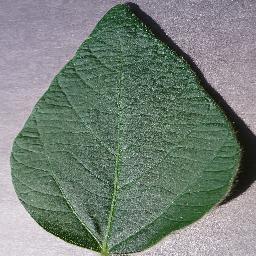
Label: Soybean___healthy